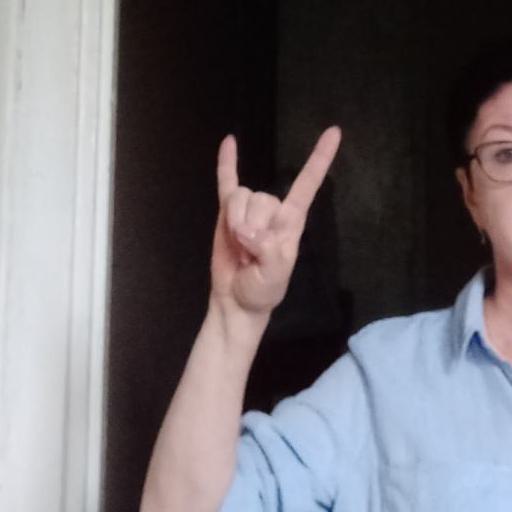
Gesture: rock